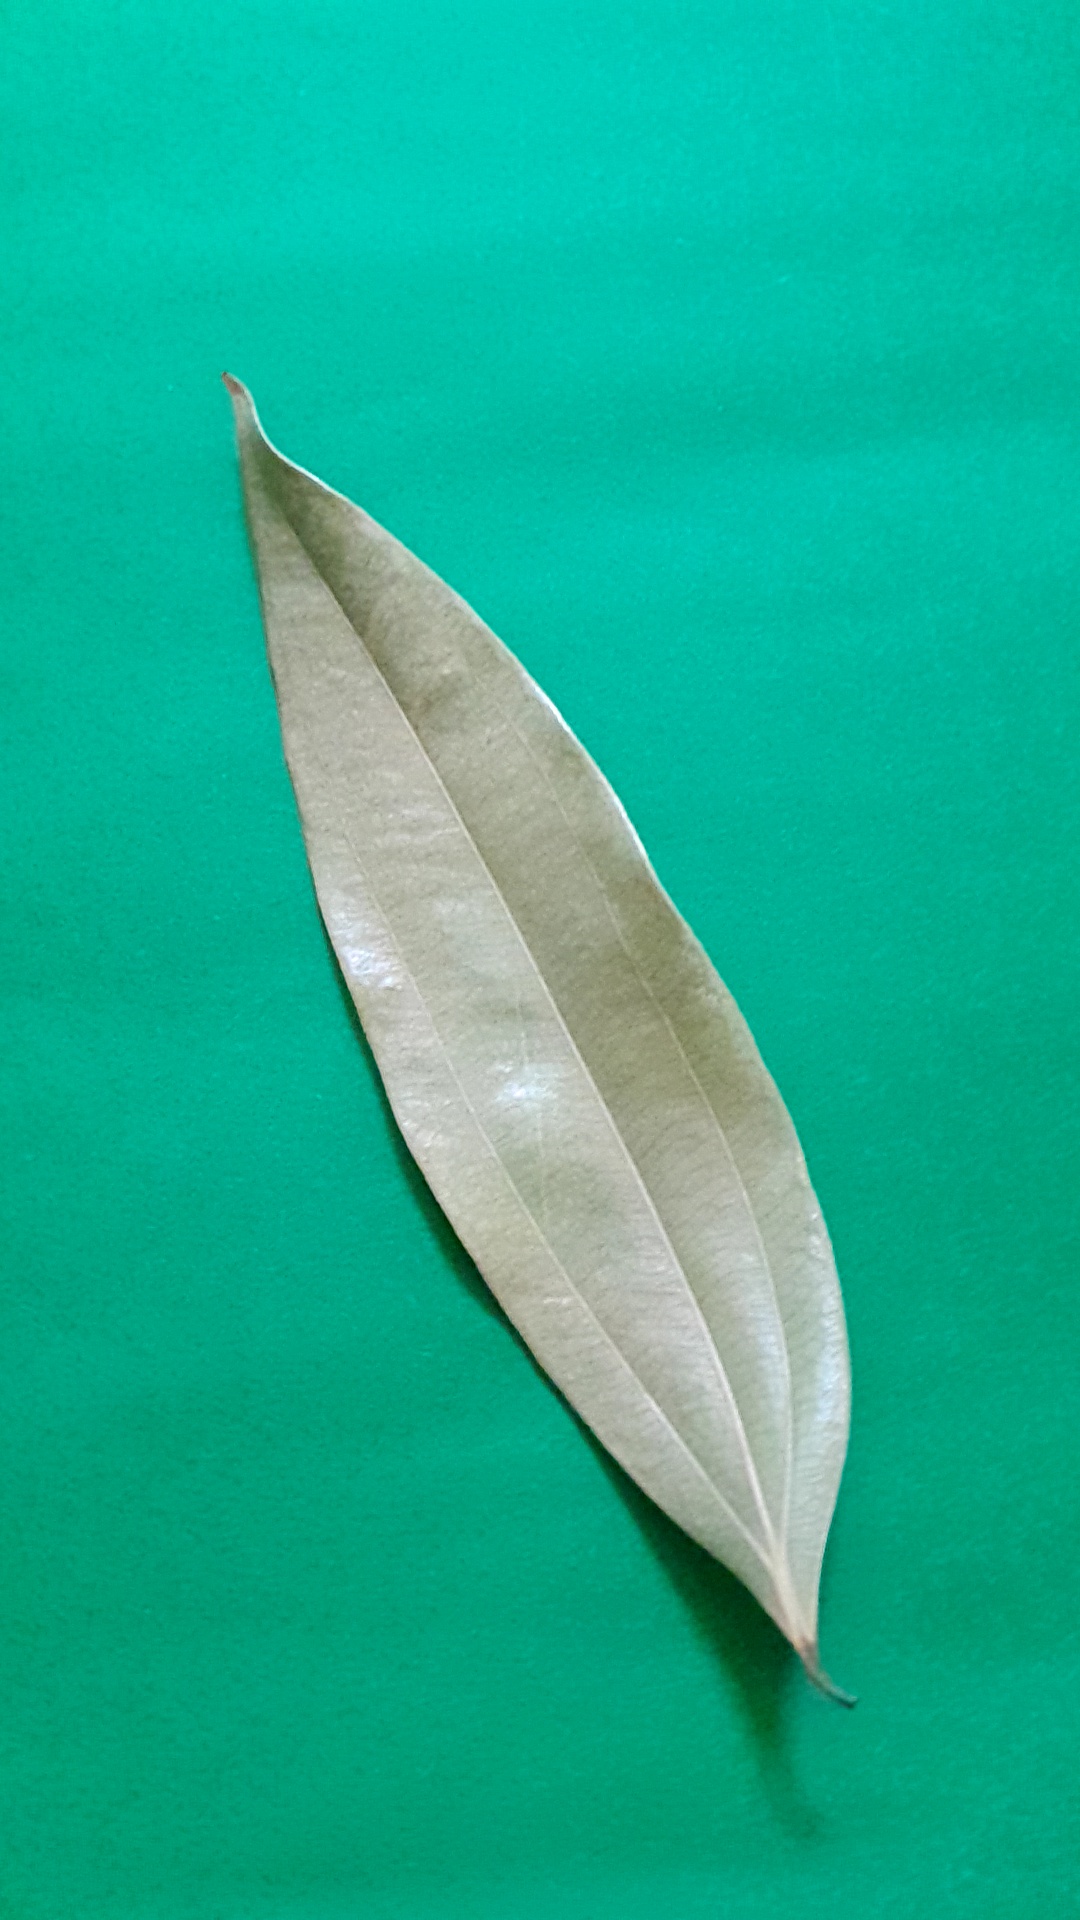
Label: Dry Leaf